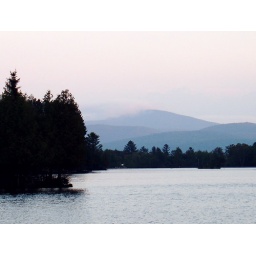
Just as the fog clears upon Indian Lake, the majestic blue mountains in the distance appear, bidding good morning.